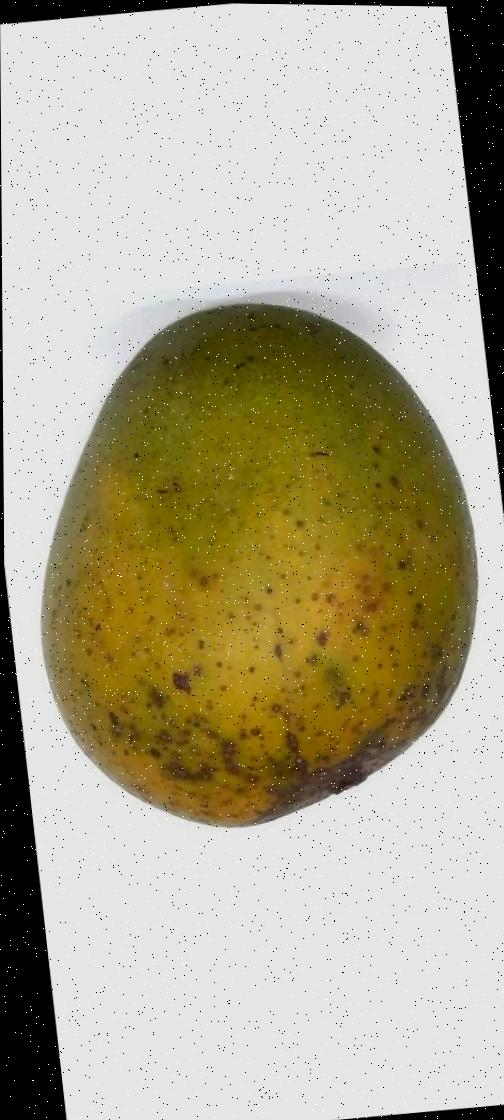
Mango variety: Himsagor